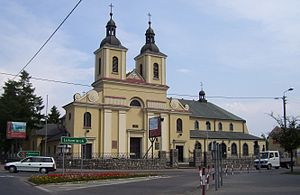
Aleksandrów Łódzki
En kirke i Aleksandrów Łódzki
Aleksandrów Łódzki er en by i Łódź-vojvodskab i det centrale Polen. Den har 20.342 indbyggere og ligger i powiaten Zgierz.